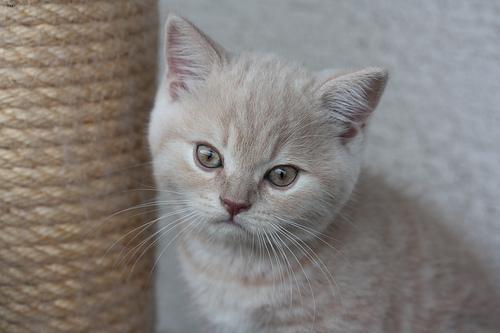
British Shorthair